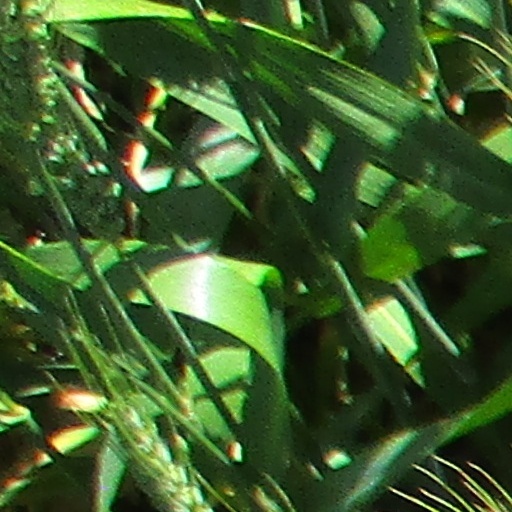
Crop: wheat